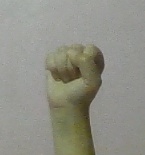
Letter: saad